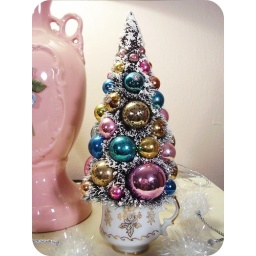
vintage Christmas ornament bottle brush tree in tea cup